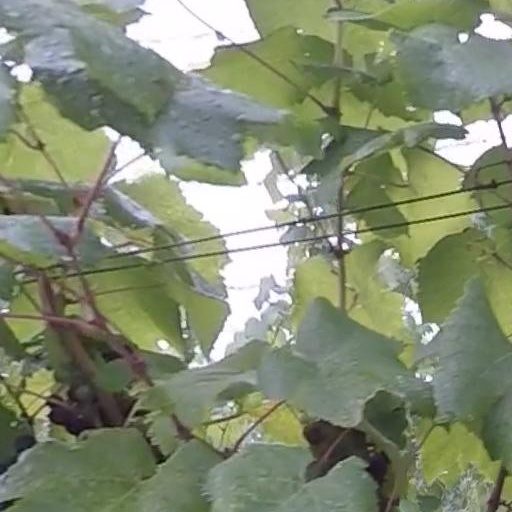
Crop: grape